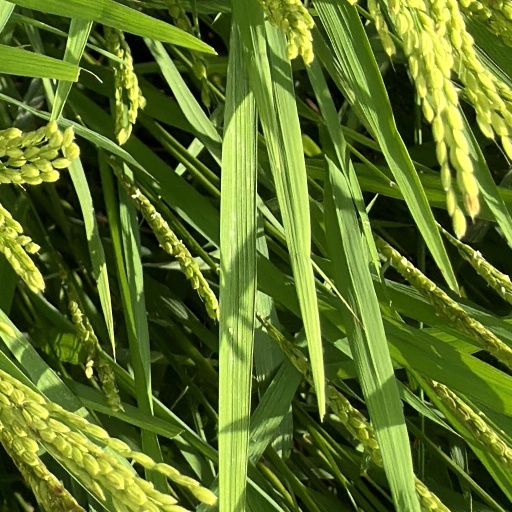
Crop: rice